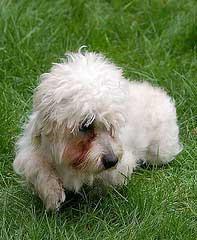
Dandie_Dinmont